Ezio Pinza

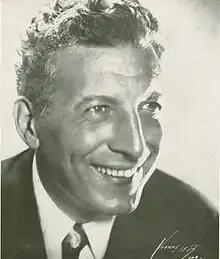
Pinza, c. 1949

Ezio Fortunato Pinza (May 18, 1892May 9, 1957) was an Italian opera singer. Pinza possessed a rich, smooth and sonorous voice, with a flexibility unusual for a bass. He spent 22 seasons at New York's Metropolitan Opera, appearing in more than 750 performances of 50 operas. At the San Francisco Opera, Pinza sang 26 roles during 20 seasons from 1927 to 1948. Pinza also sang to great acclaim at La Scala, Milan, and at the Royal Opera House, Covent Garden, London.